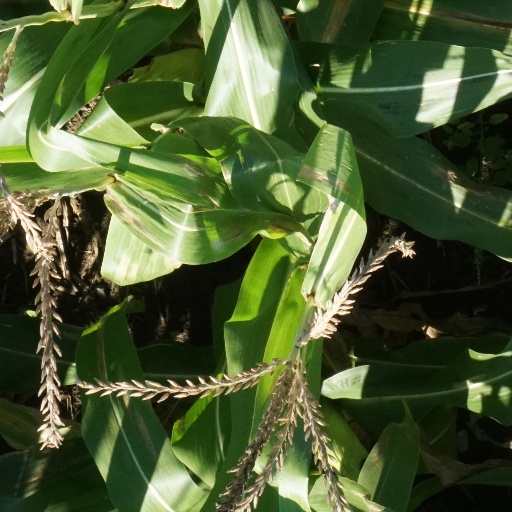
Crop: maize; corn